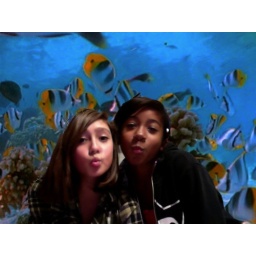
Me and miranda in her house and we used a background from software on the apple laptop.